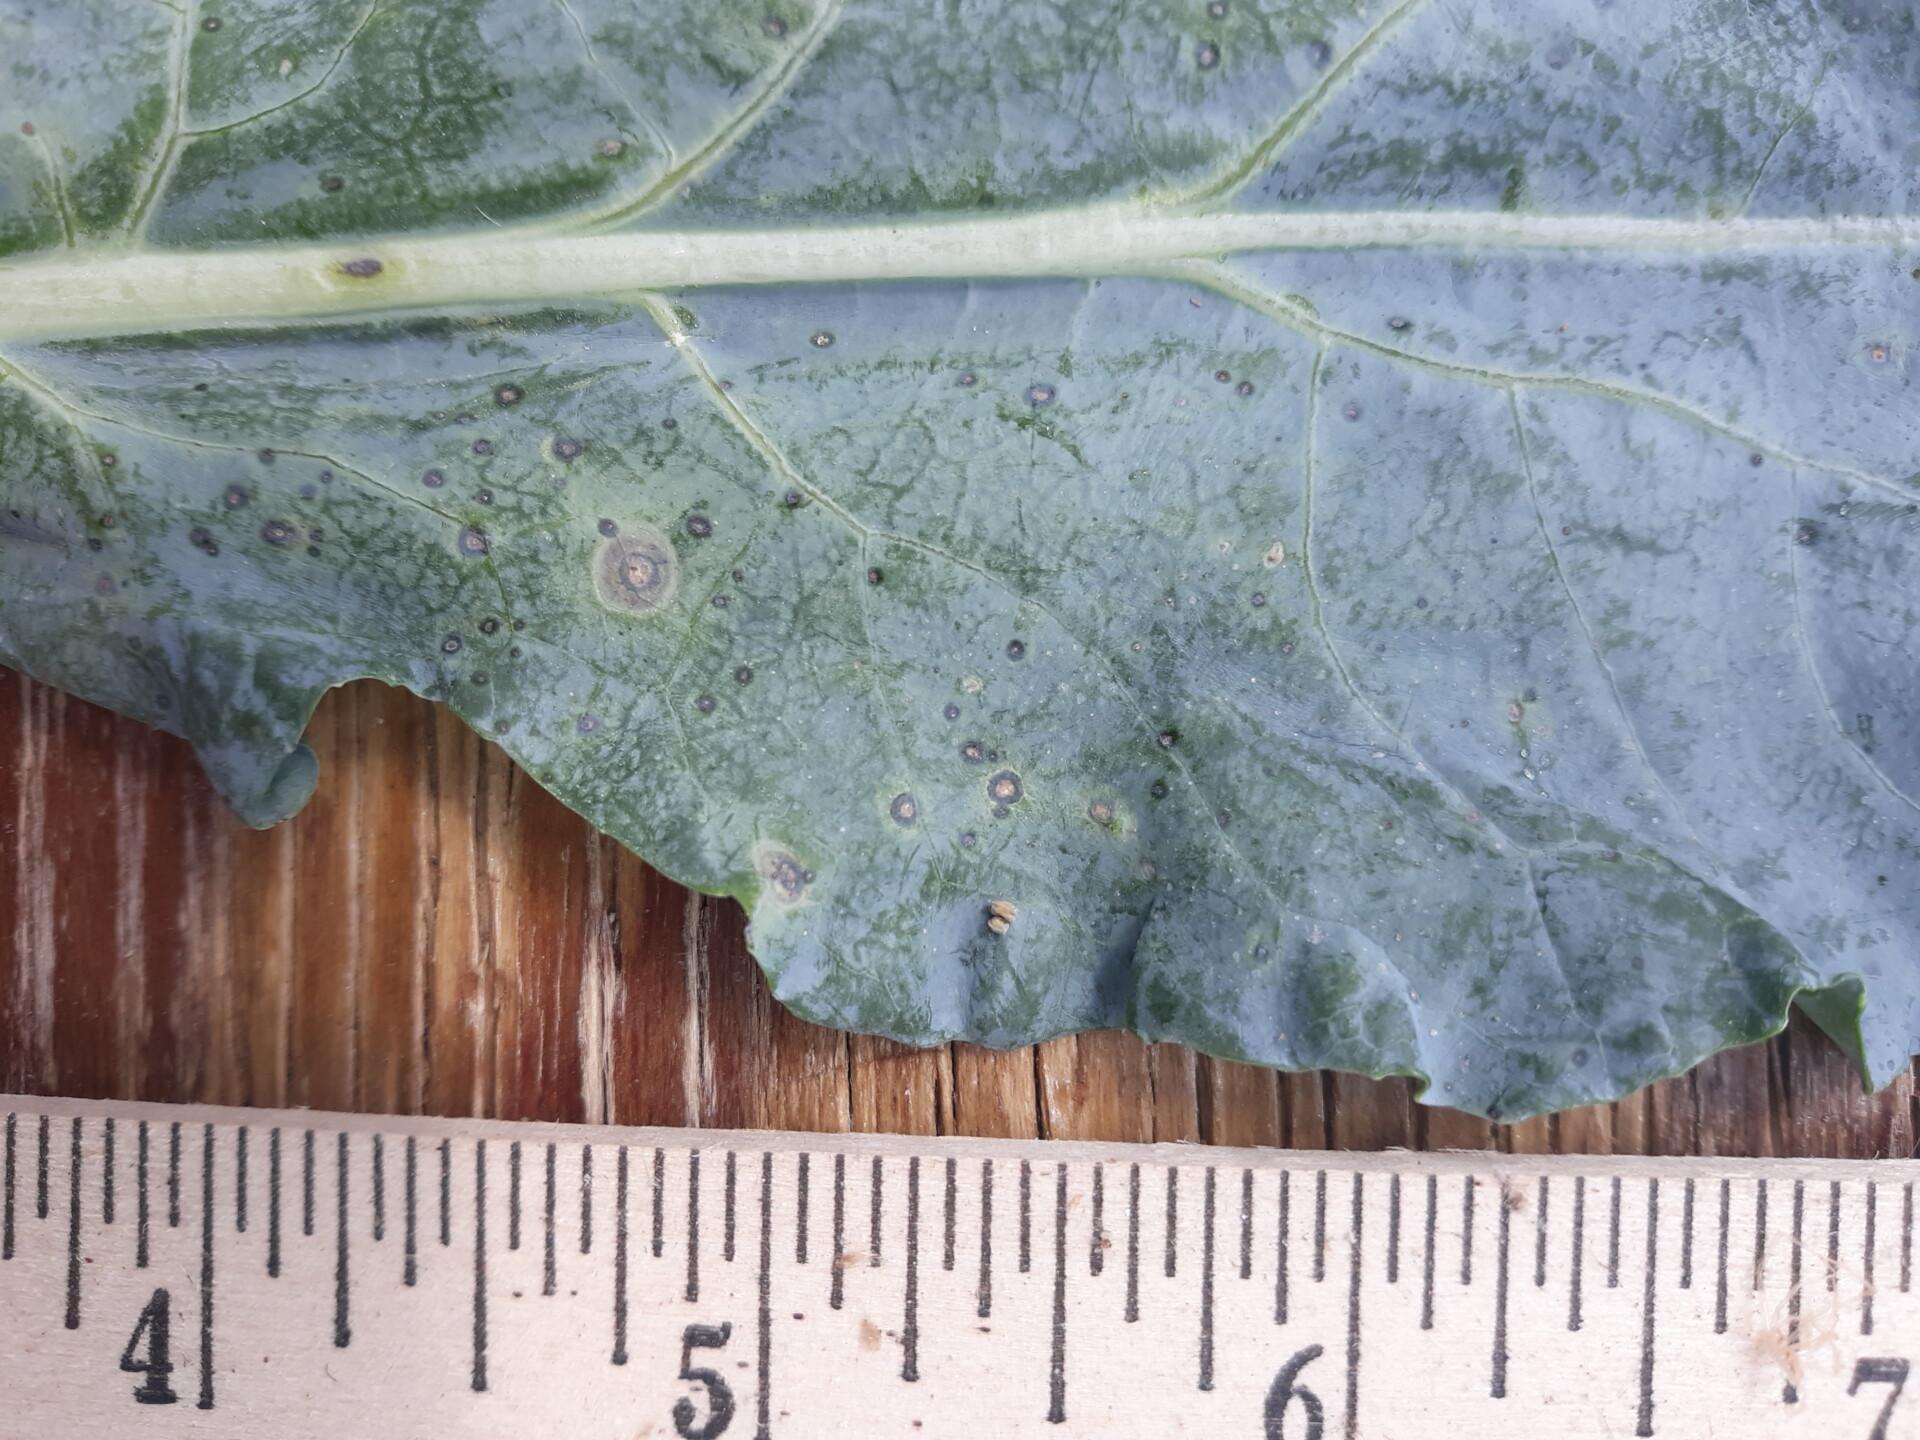
Plant: Broccoli
Disease: broccoli alternaria leaf spot